Mathur Aqueduct

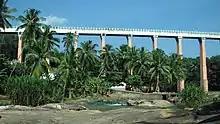
Mathur Aqueduct

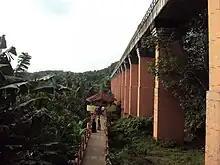
Side View of Mathur Aqueduct

Mathur Aqueduct is an aqueduct in Thiruvattar taluk of Kanniyakumari district of Indian state of Tamil Nadu. It was built in 1966 over the Pahrali River and takes its name from Mathoor, a hamlet near the aqueduct, which is about 3 km from Thiruvattar town and about 60 km from Kanniyakumari.